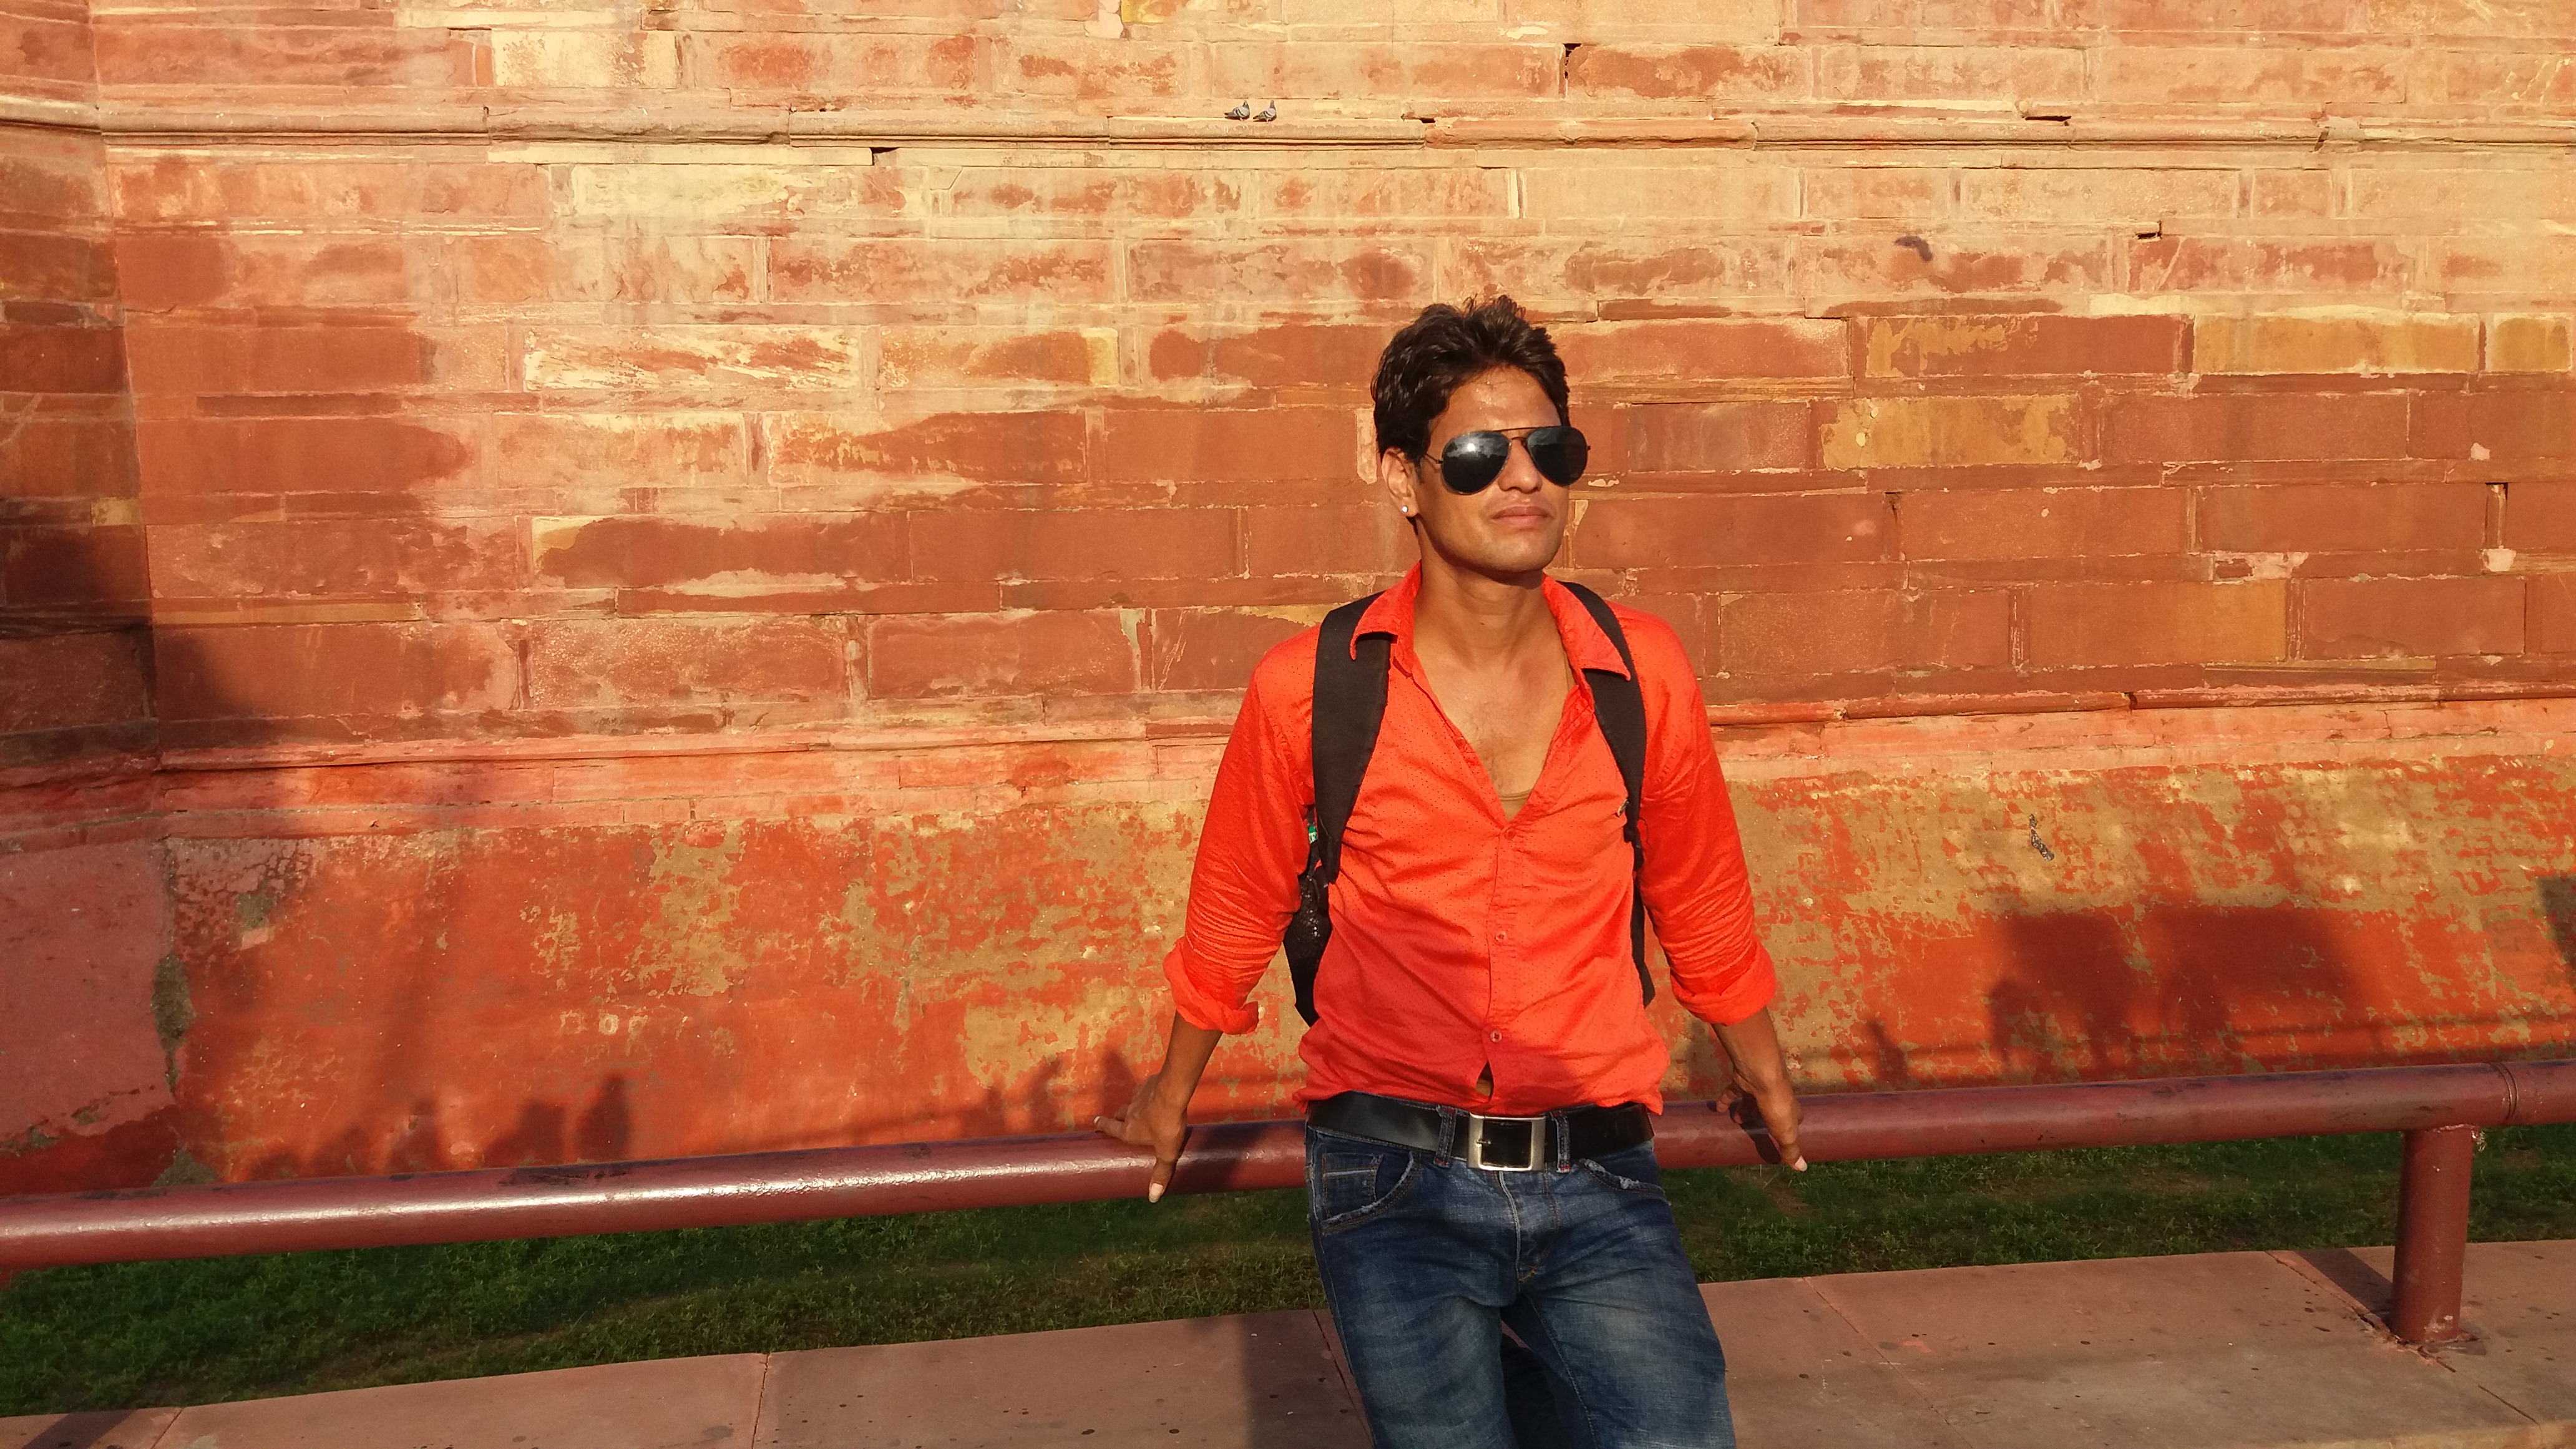
people, man, red, photograph, wall, girl, glasses, standing, vision care, temple, fun, smile, brick, sky, sunglasses, vacation